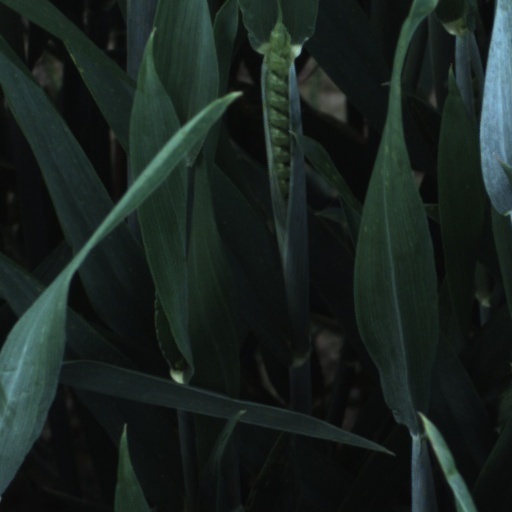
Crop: wheat